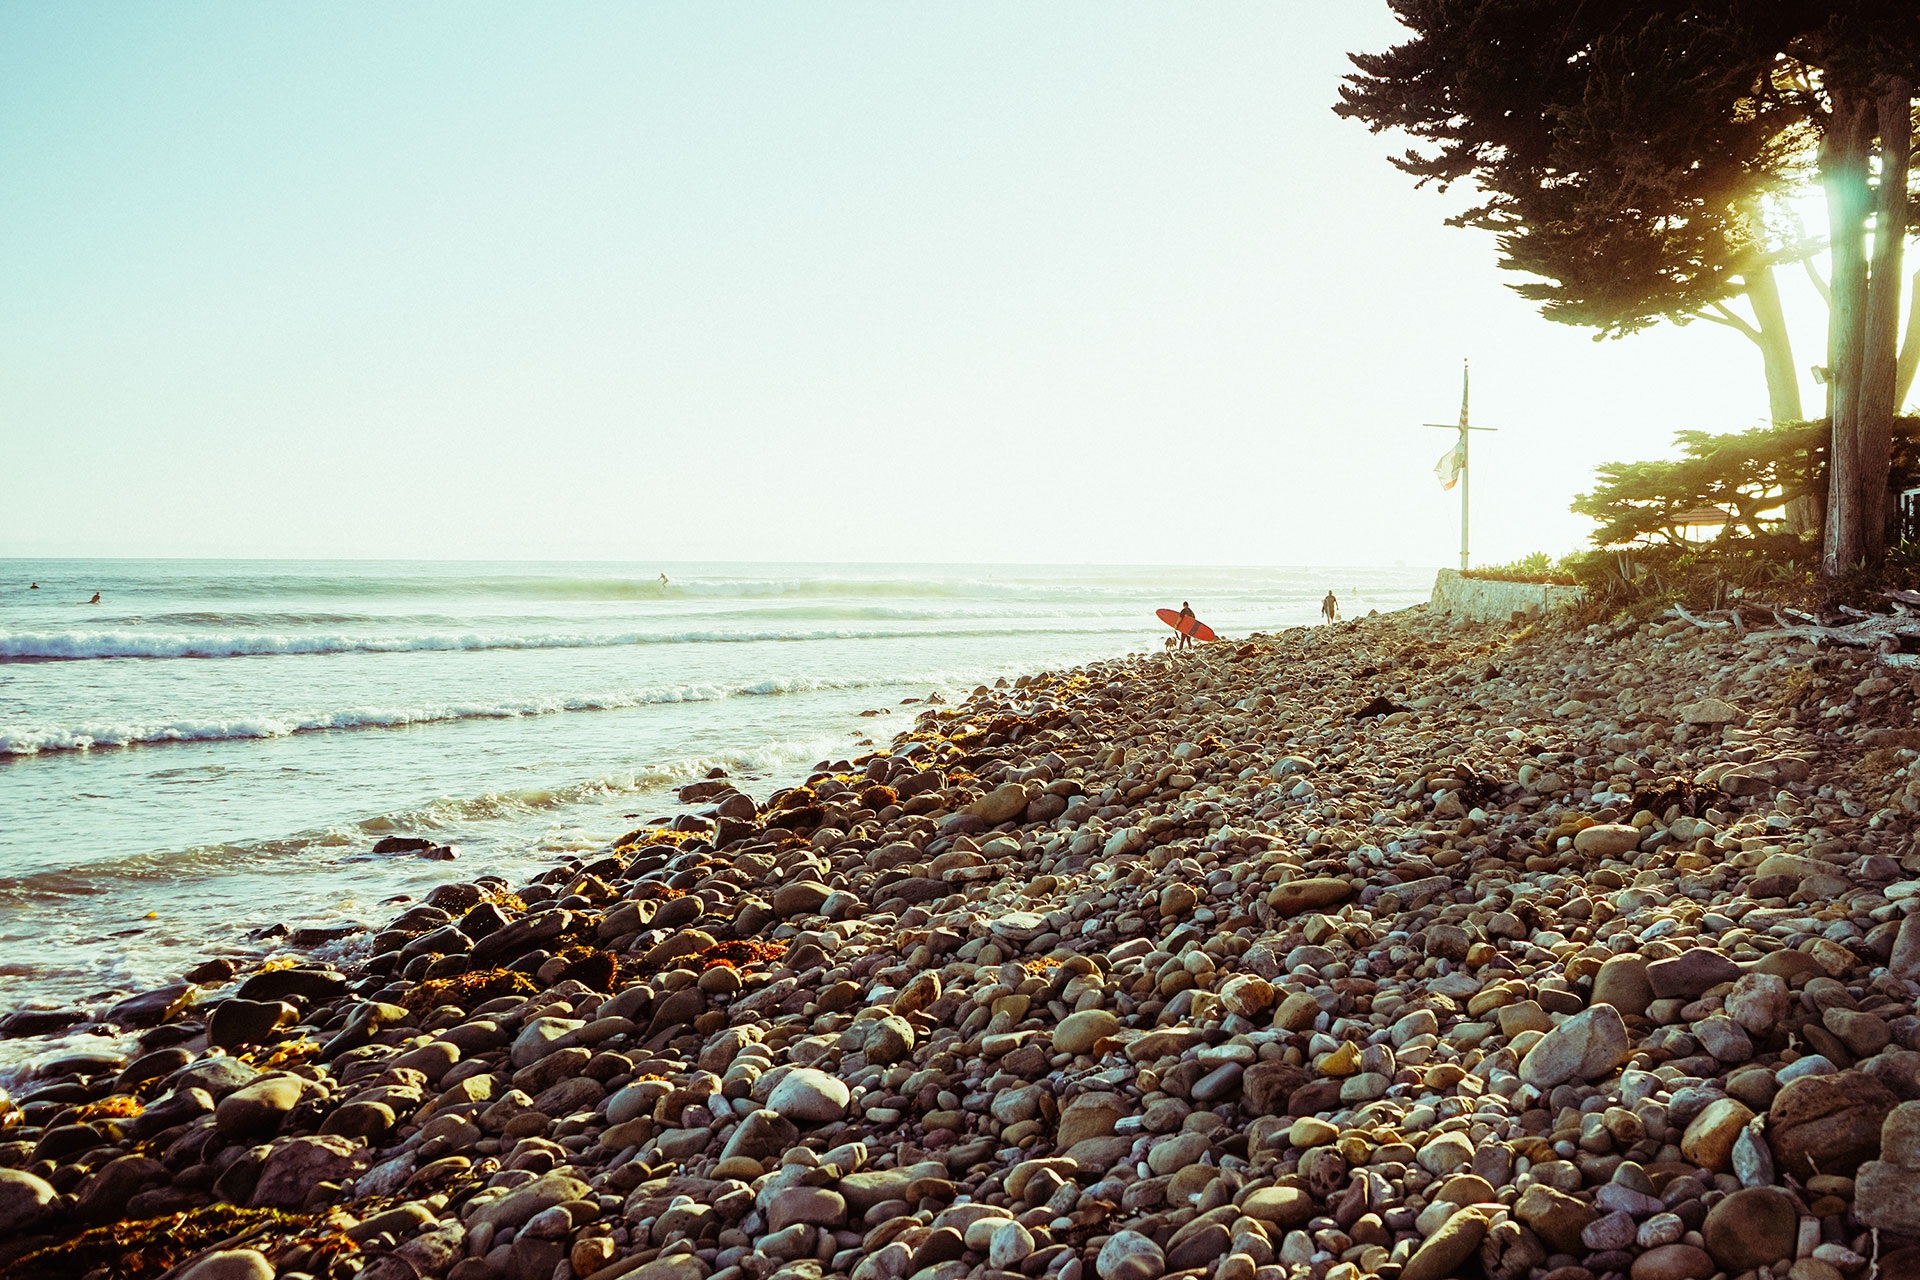
beach, landscape, sea, coast, tree, water, nature, sand, rock, ocean, horizon, sunshine, sunset, sunlight, morning, shore, wave, vacation, surfer, coastline, surfing, relax, bay, season, body of water, rocks, outdoors, stones, waves, holidays, pebbles, scene, harmony, surboard